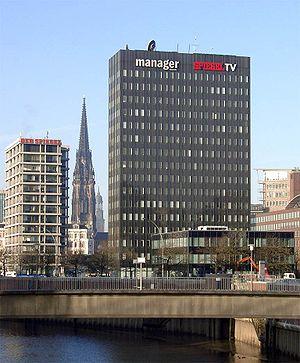
Der Spiegel /deːɐ ˈʃpiːɡl/ est un magazine allemand d'investigation créé par Rudolf Augstein en 1946-1947. C'est le plus lu et le plus influent des hebdomadaires d'information du pays.